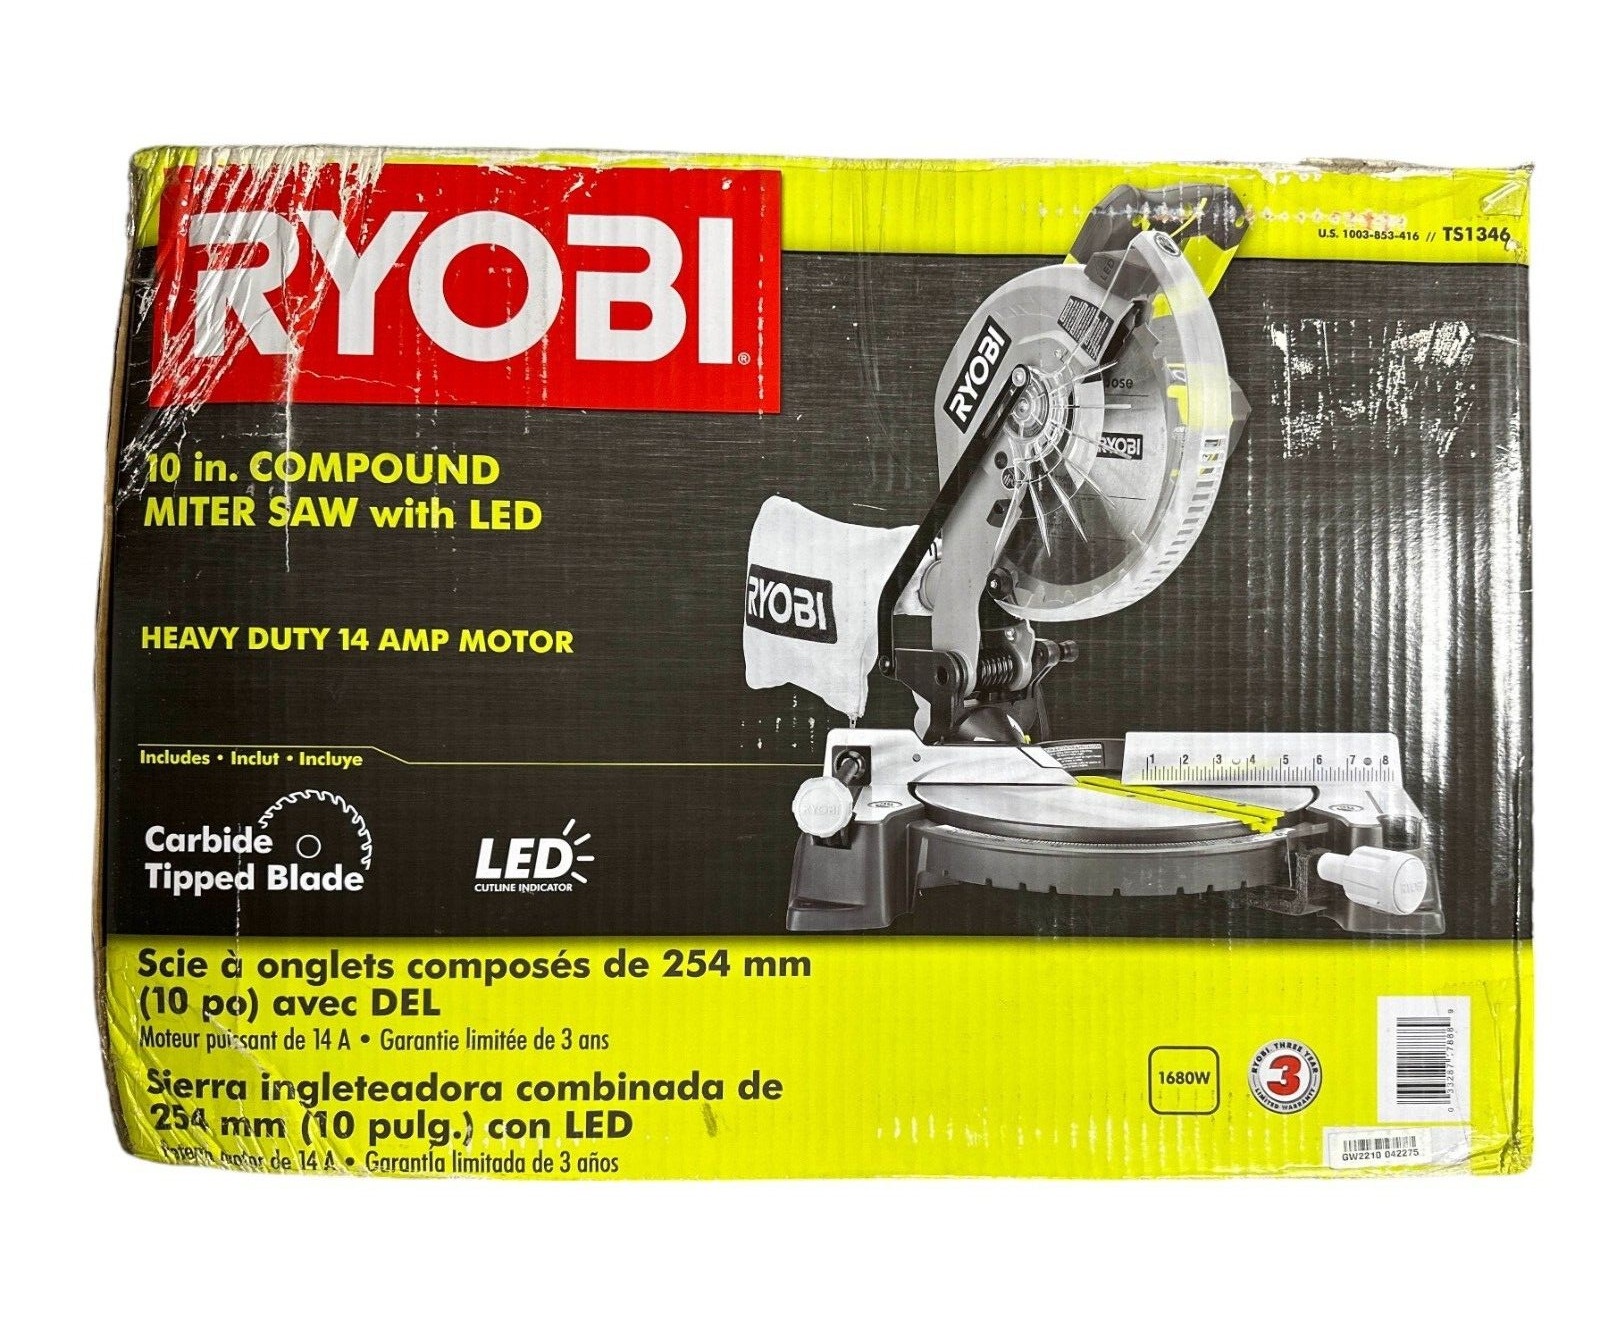
RYOBI TS1346 10" Compound Miter Saw with LED -OPEN BOX-
RYOBI TS1346 10" Compound Miter Saw with LED Listed with ExportYourStore.com
Brand: Ryobi
Category: Hardware > Tools > Saws > Miter Saws